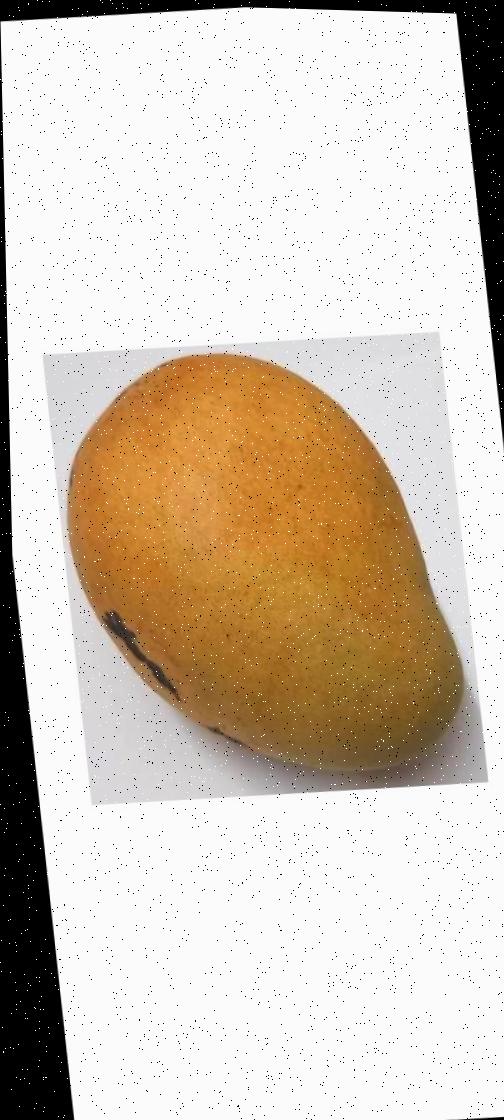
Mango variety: Bari-11